Idriss Déby

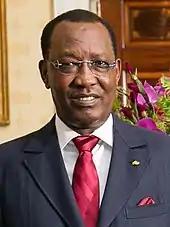
Déby in 2014

Idriss Déby Itno ( ""; 18 June 1952 – 20 April 2021) was a Chadian politician and military officer who was the sixth president of Chad from 1991 until his death in 2021 during the Northern Chad offensive. His term of 30 years makes him Chad's longest-serving president.